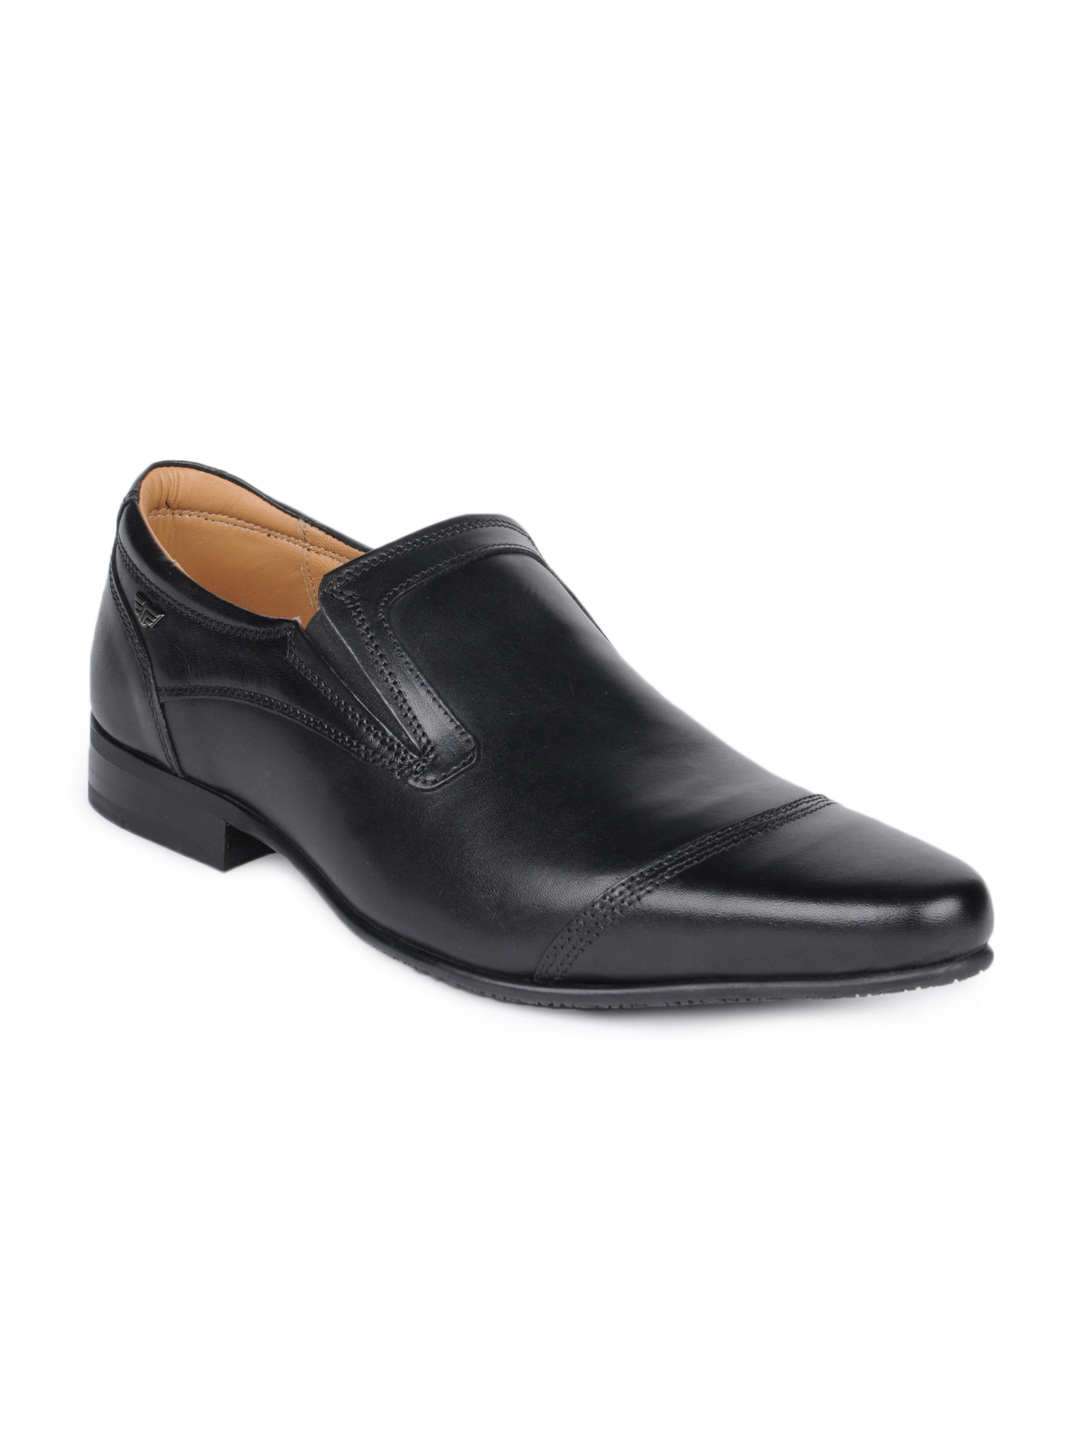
Red Tape Men Black Shoes
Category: Footwear / Shoes / Formal Shoes
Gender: Men
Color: Black
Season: Winter 2018
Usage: Casual